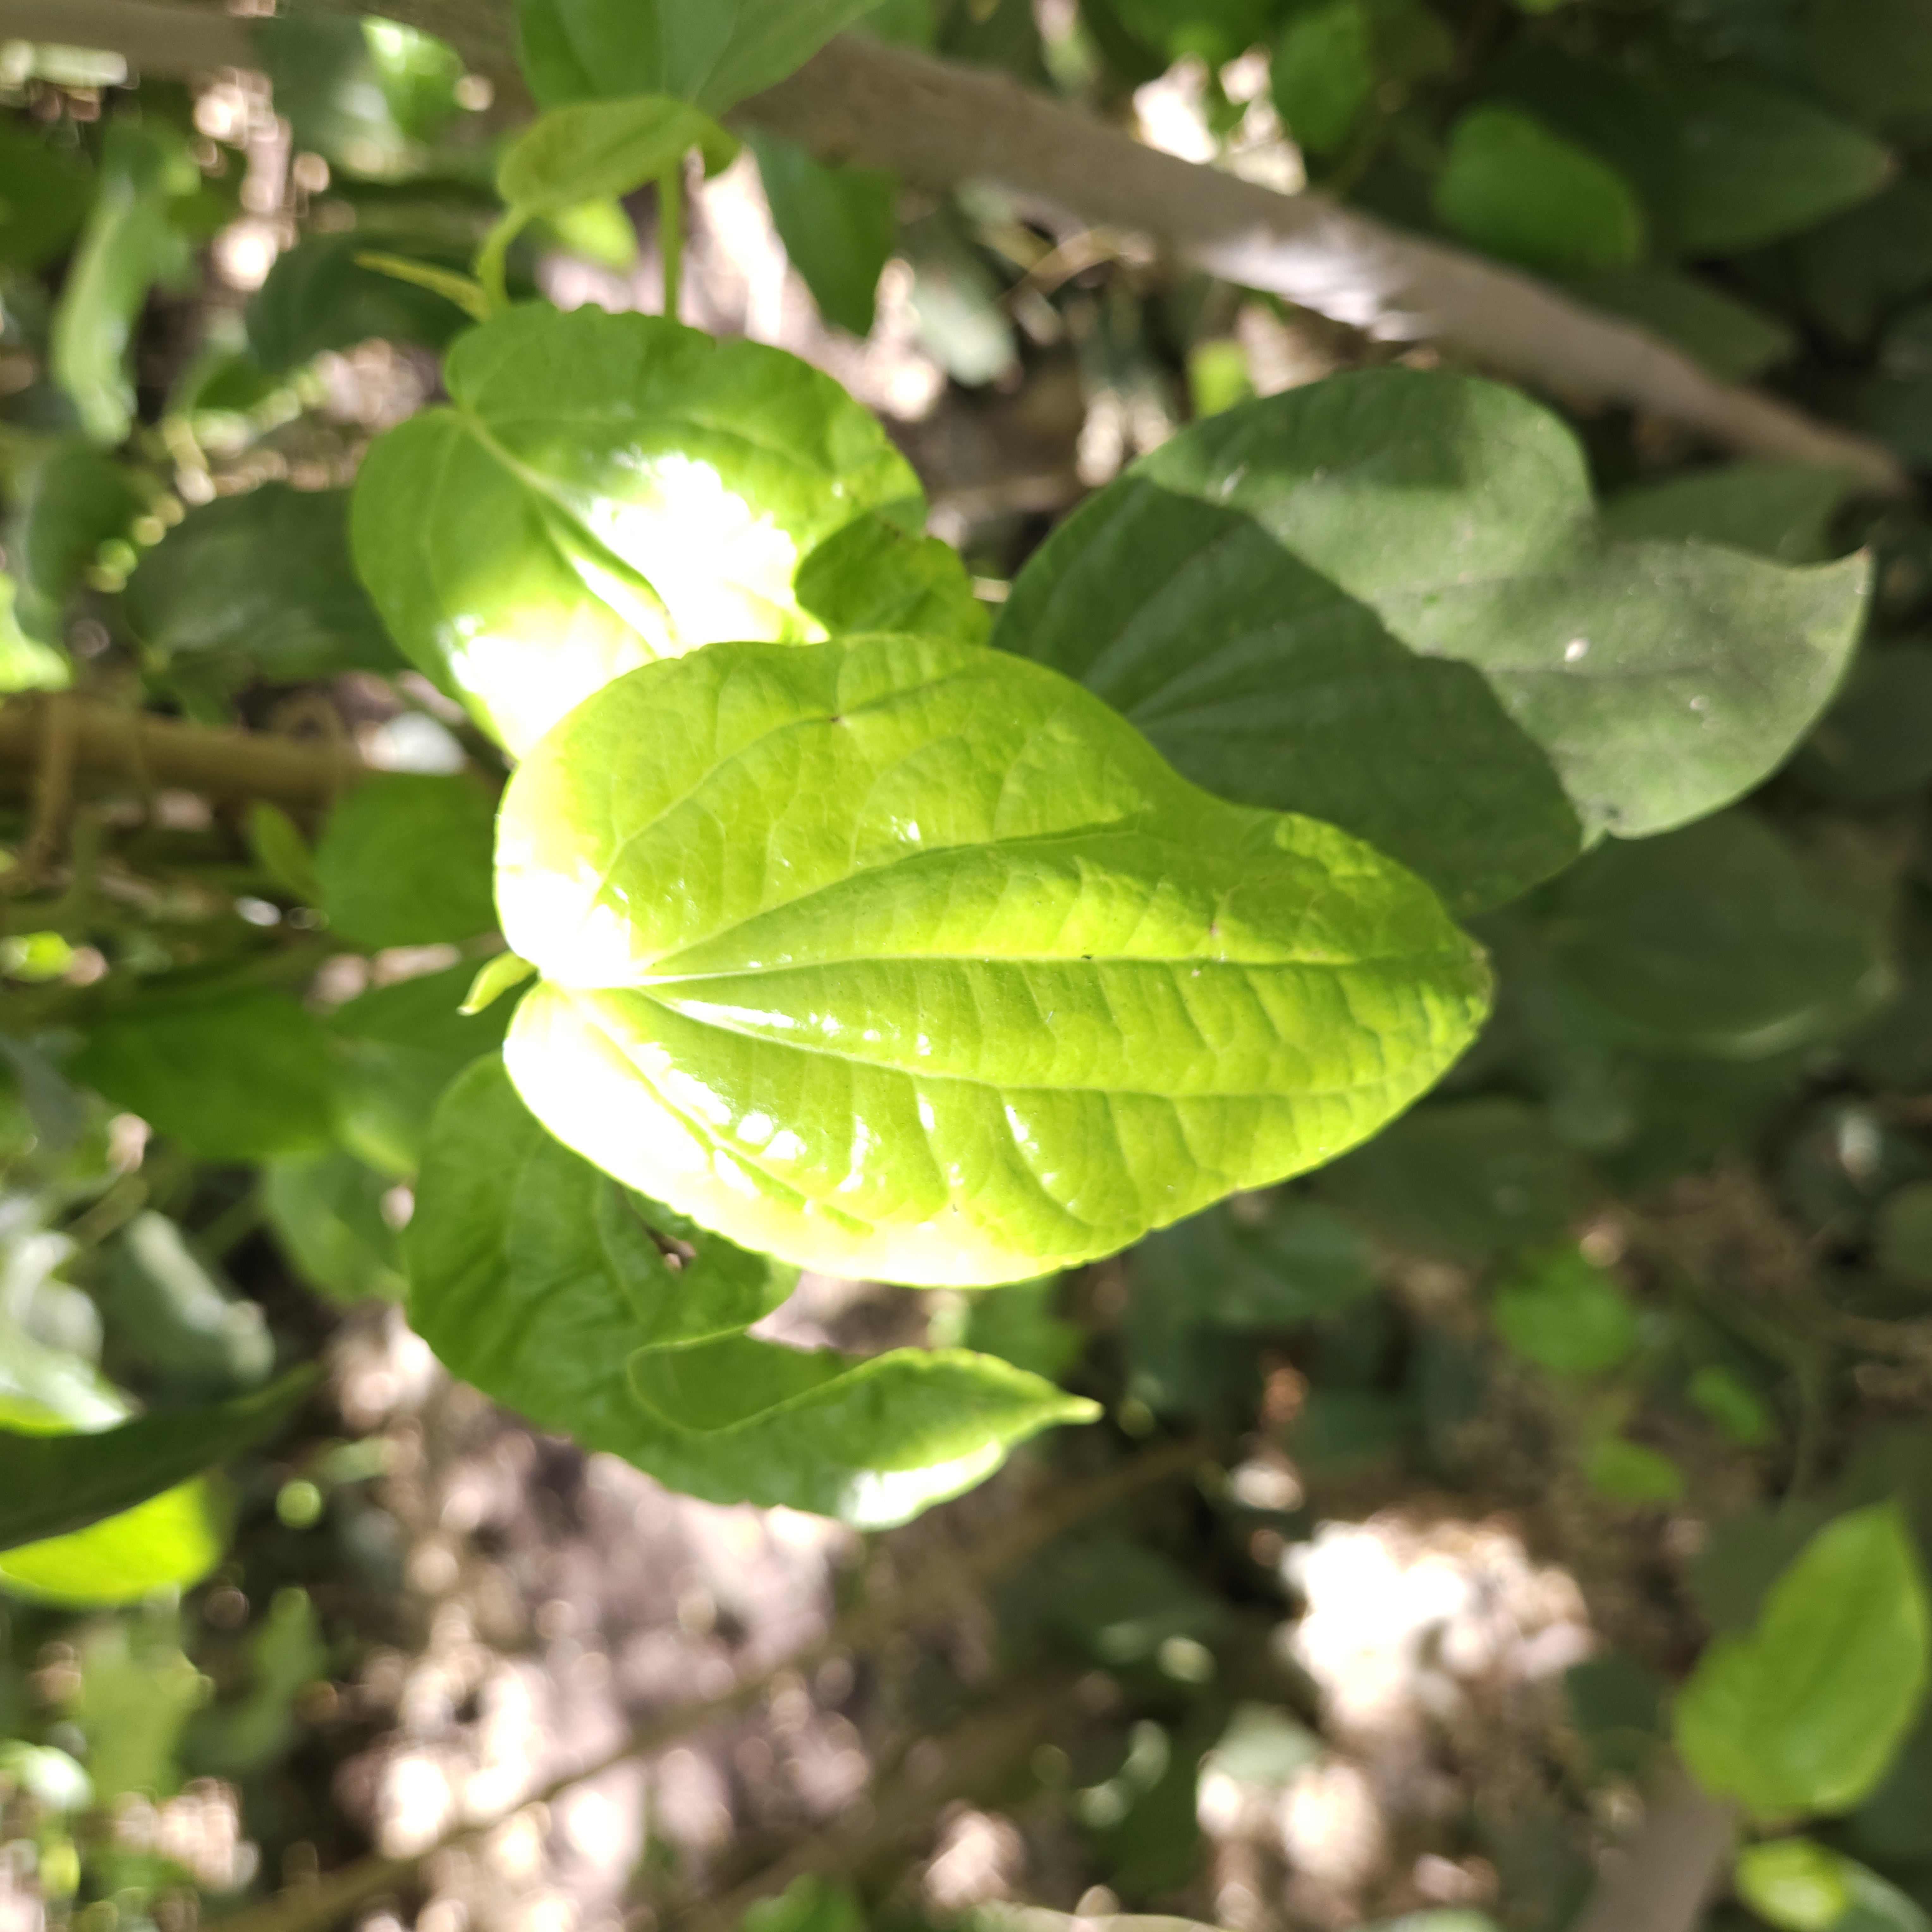
Label: Healthy